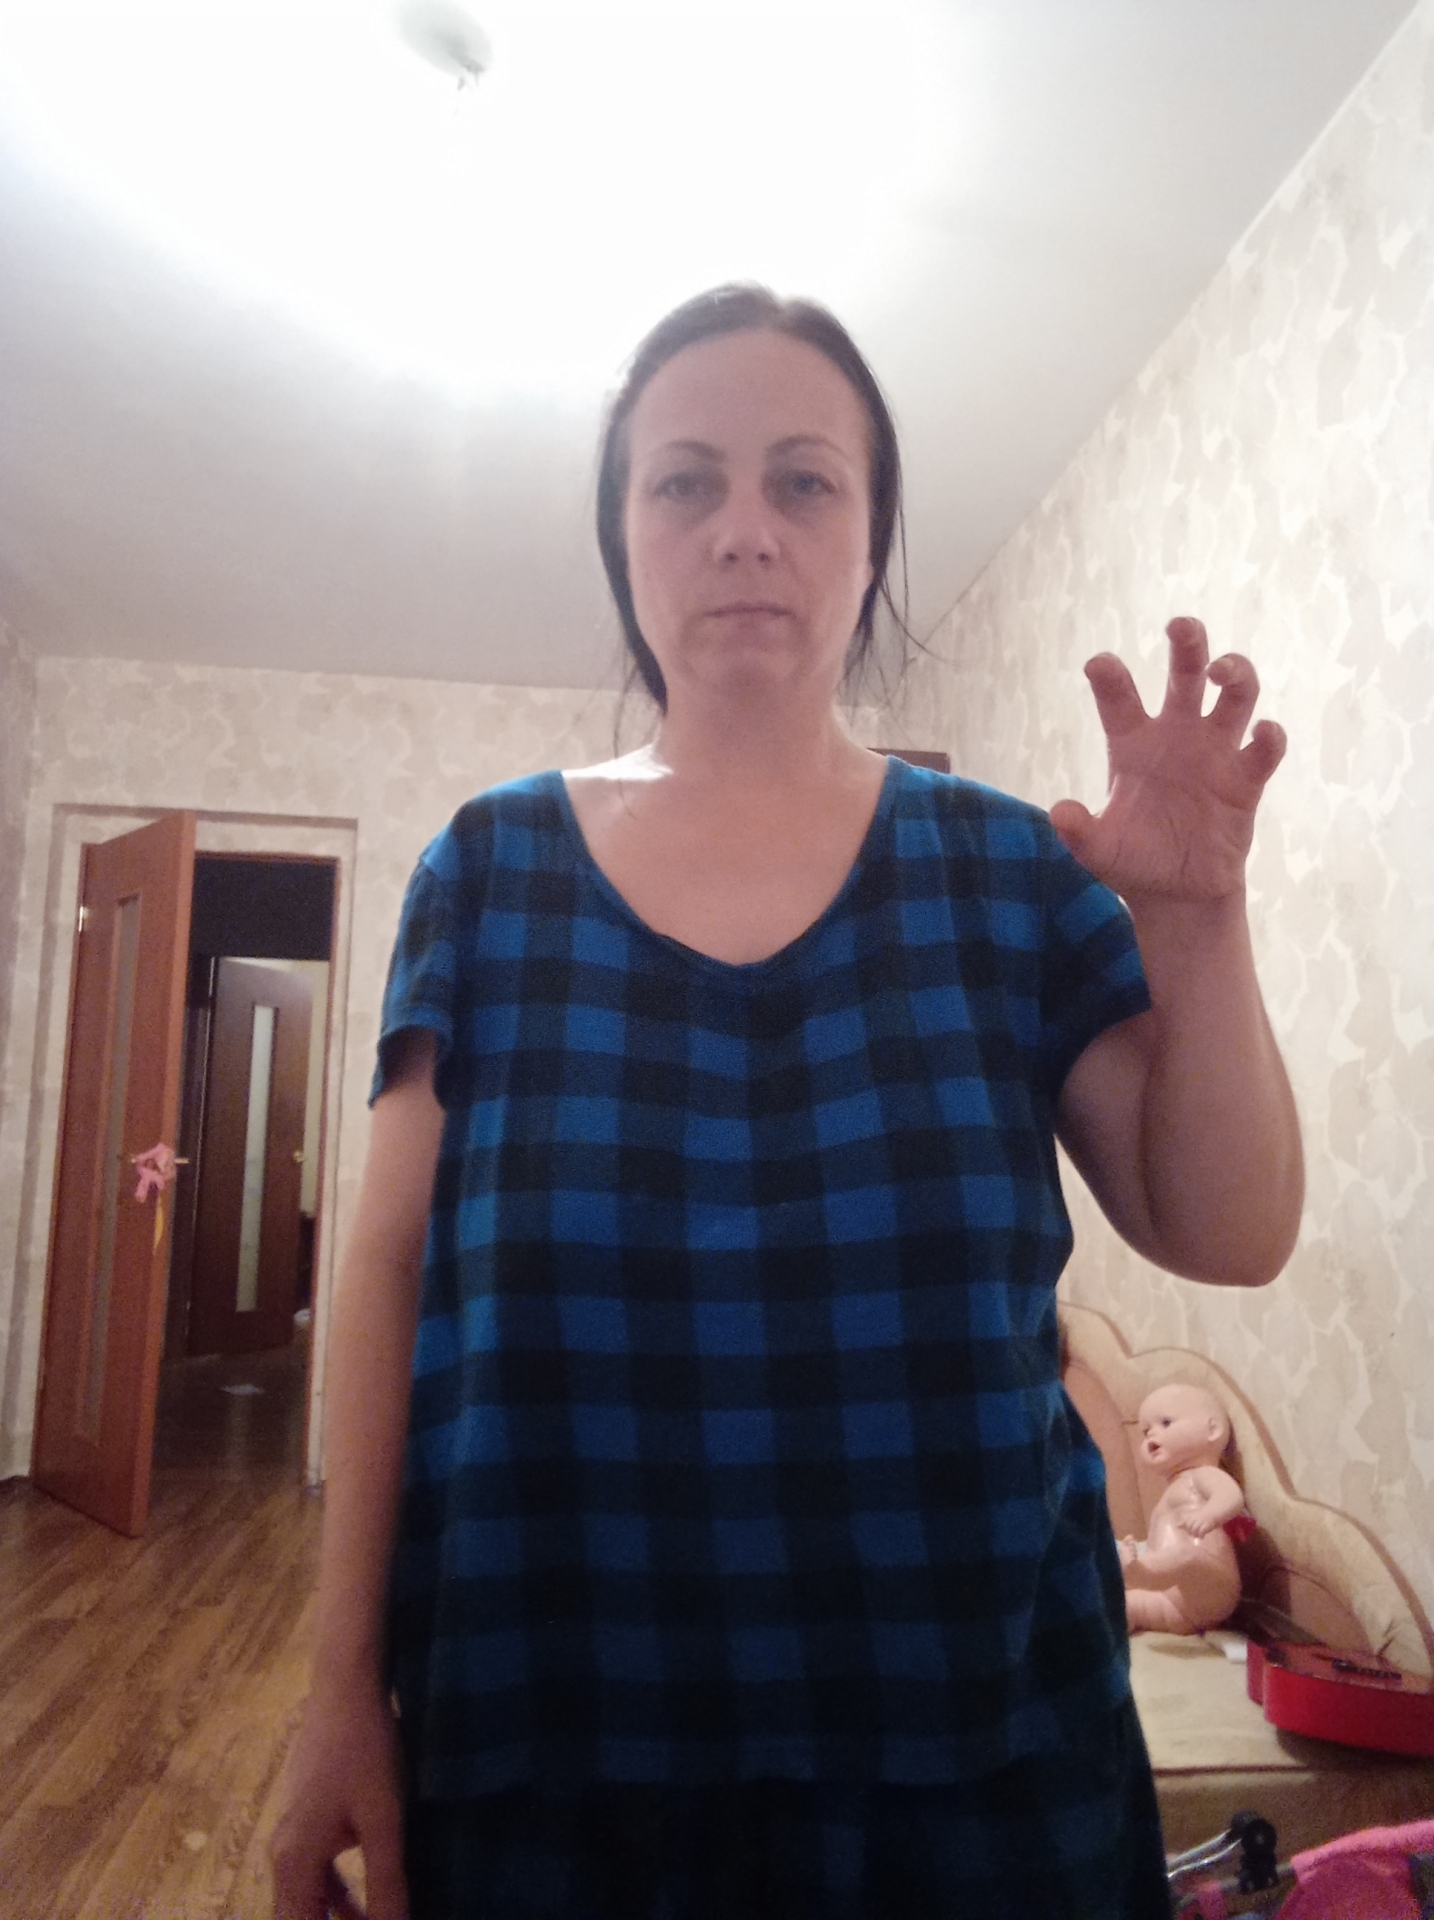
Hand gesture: grabbing